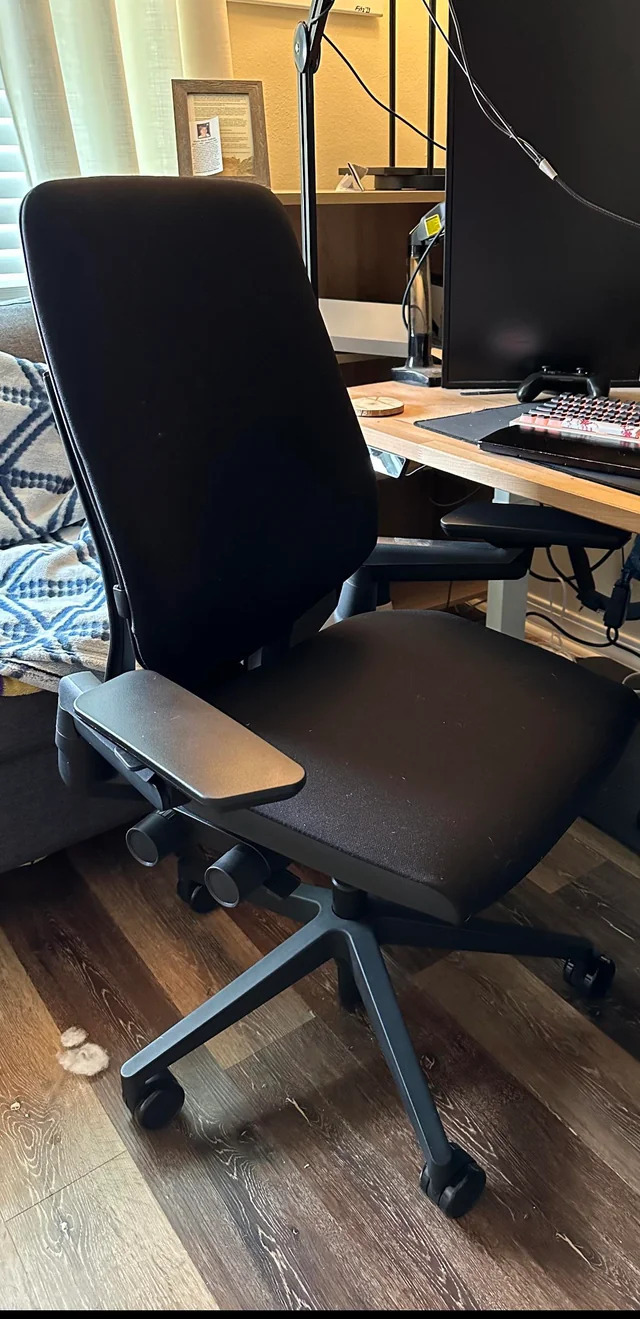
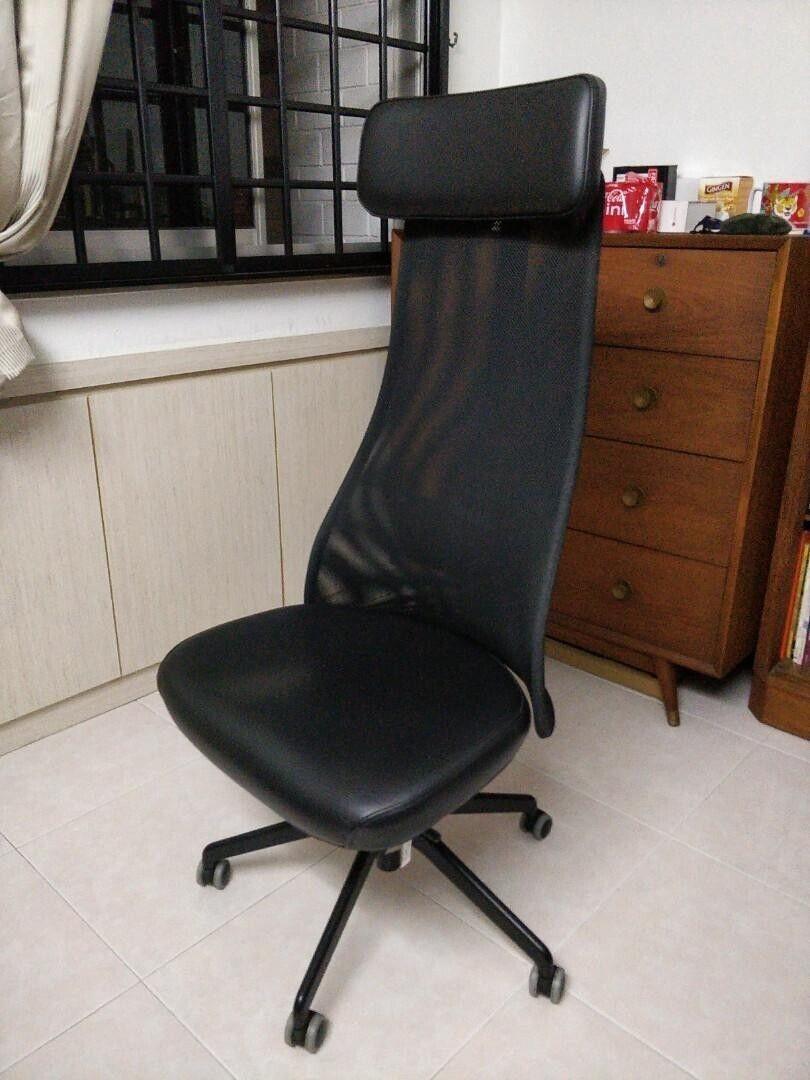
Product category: items_chair
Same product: no